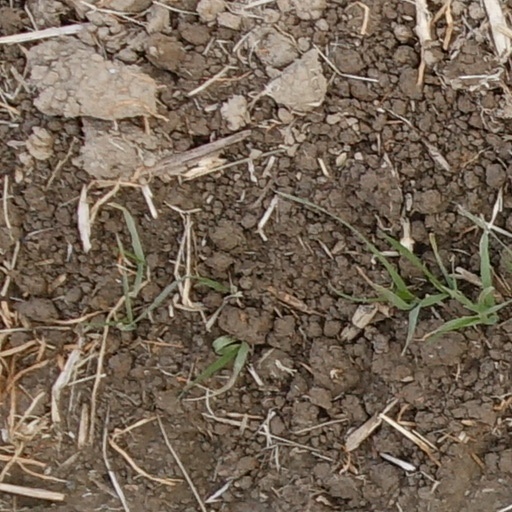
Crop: wheat